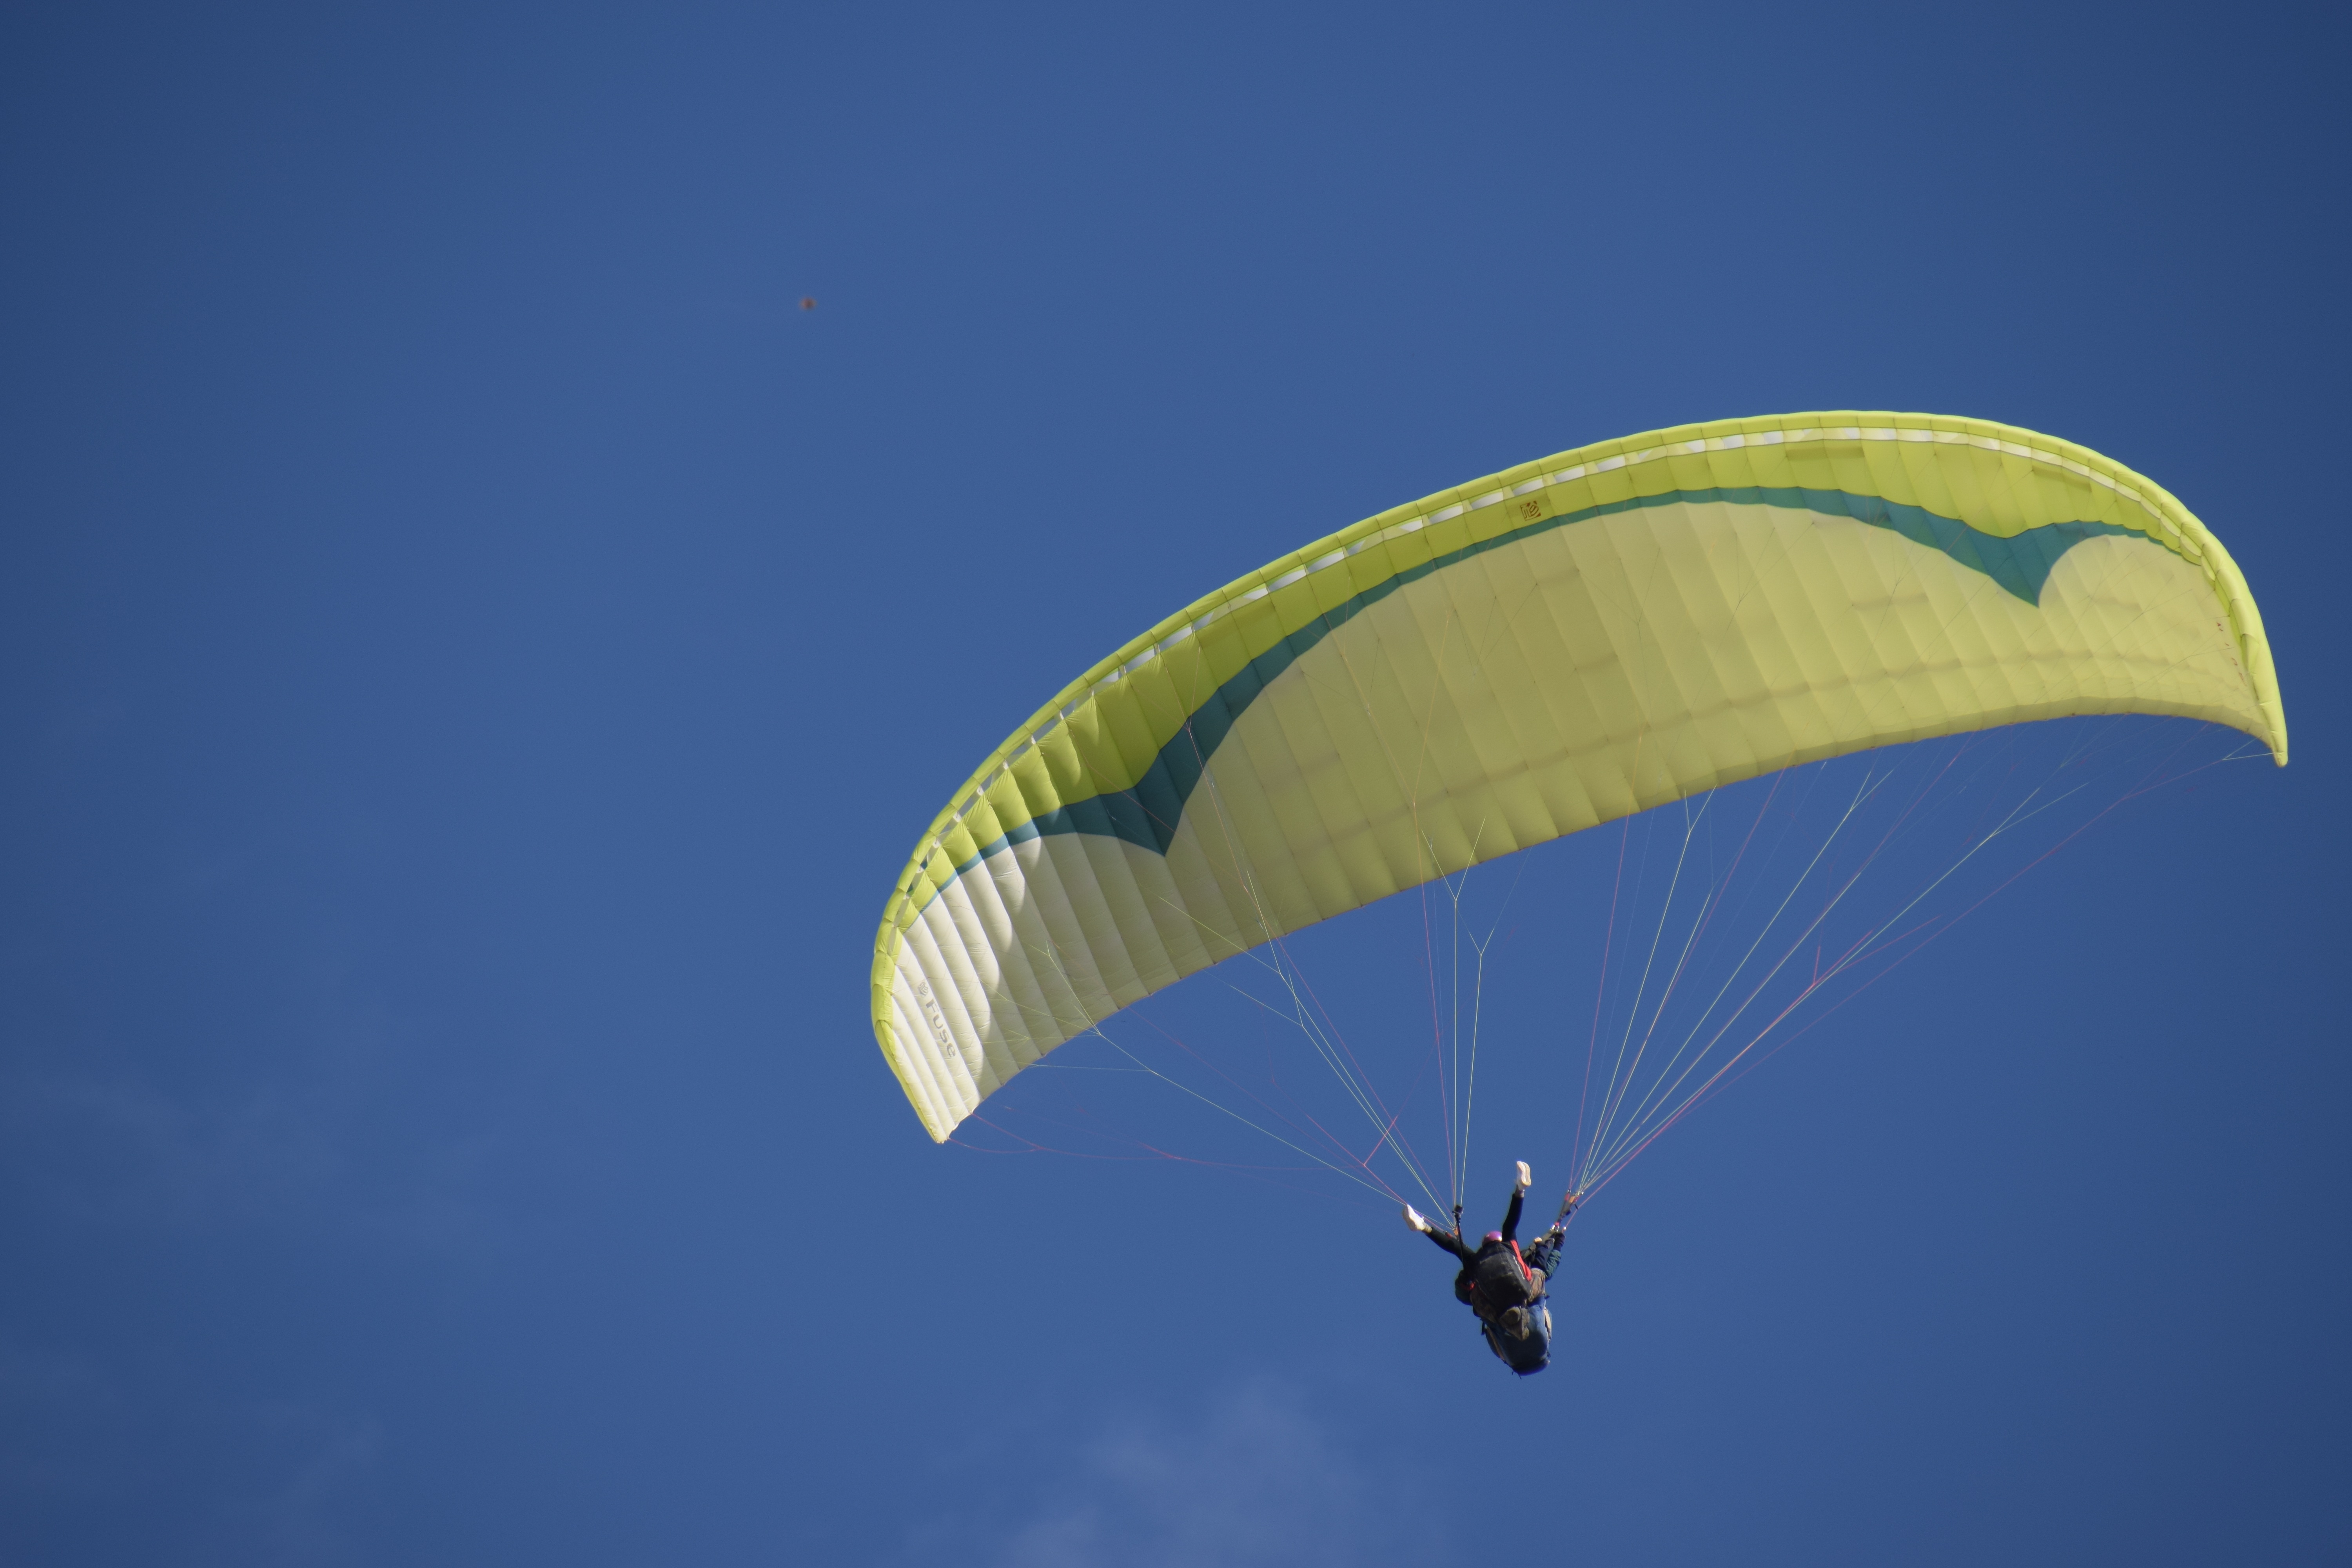
wing, sky, flying, extreme sport, parachute, paragliding, fun, sports, parachuting, air sports, atmosphere of earth, windsports